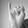
ASL letter: I